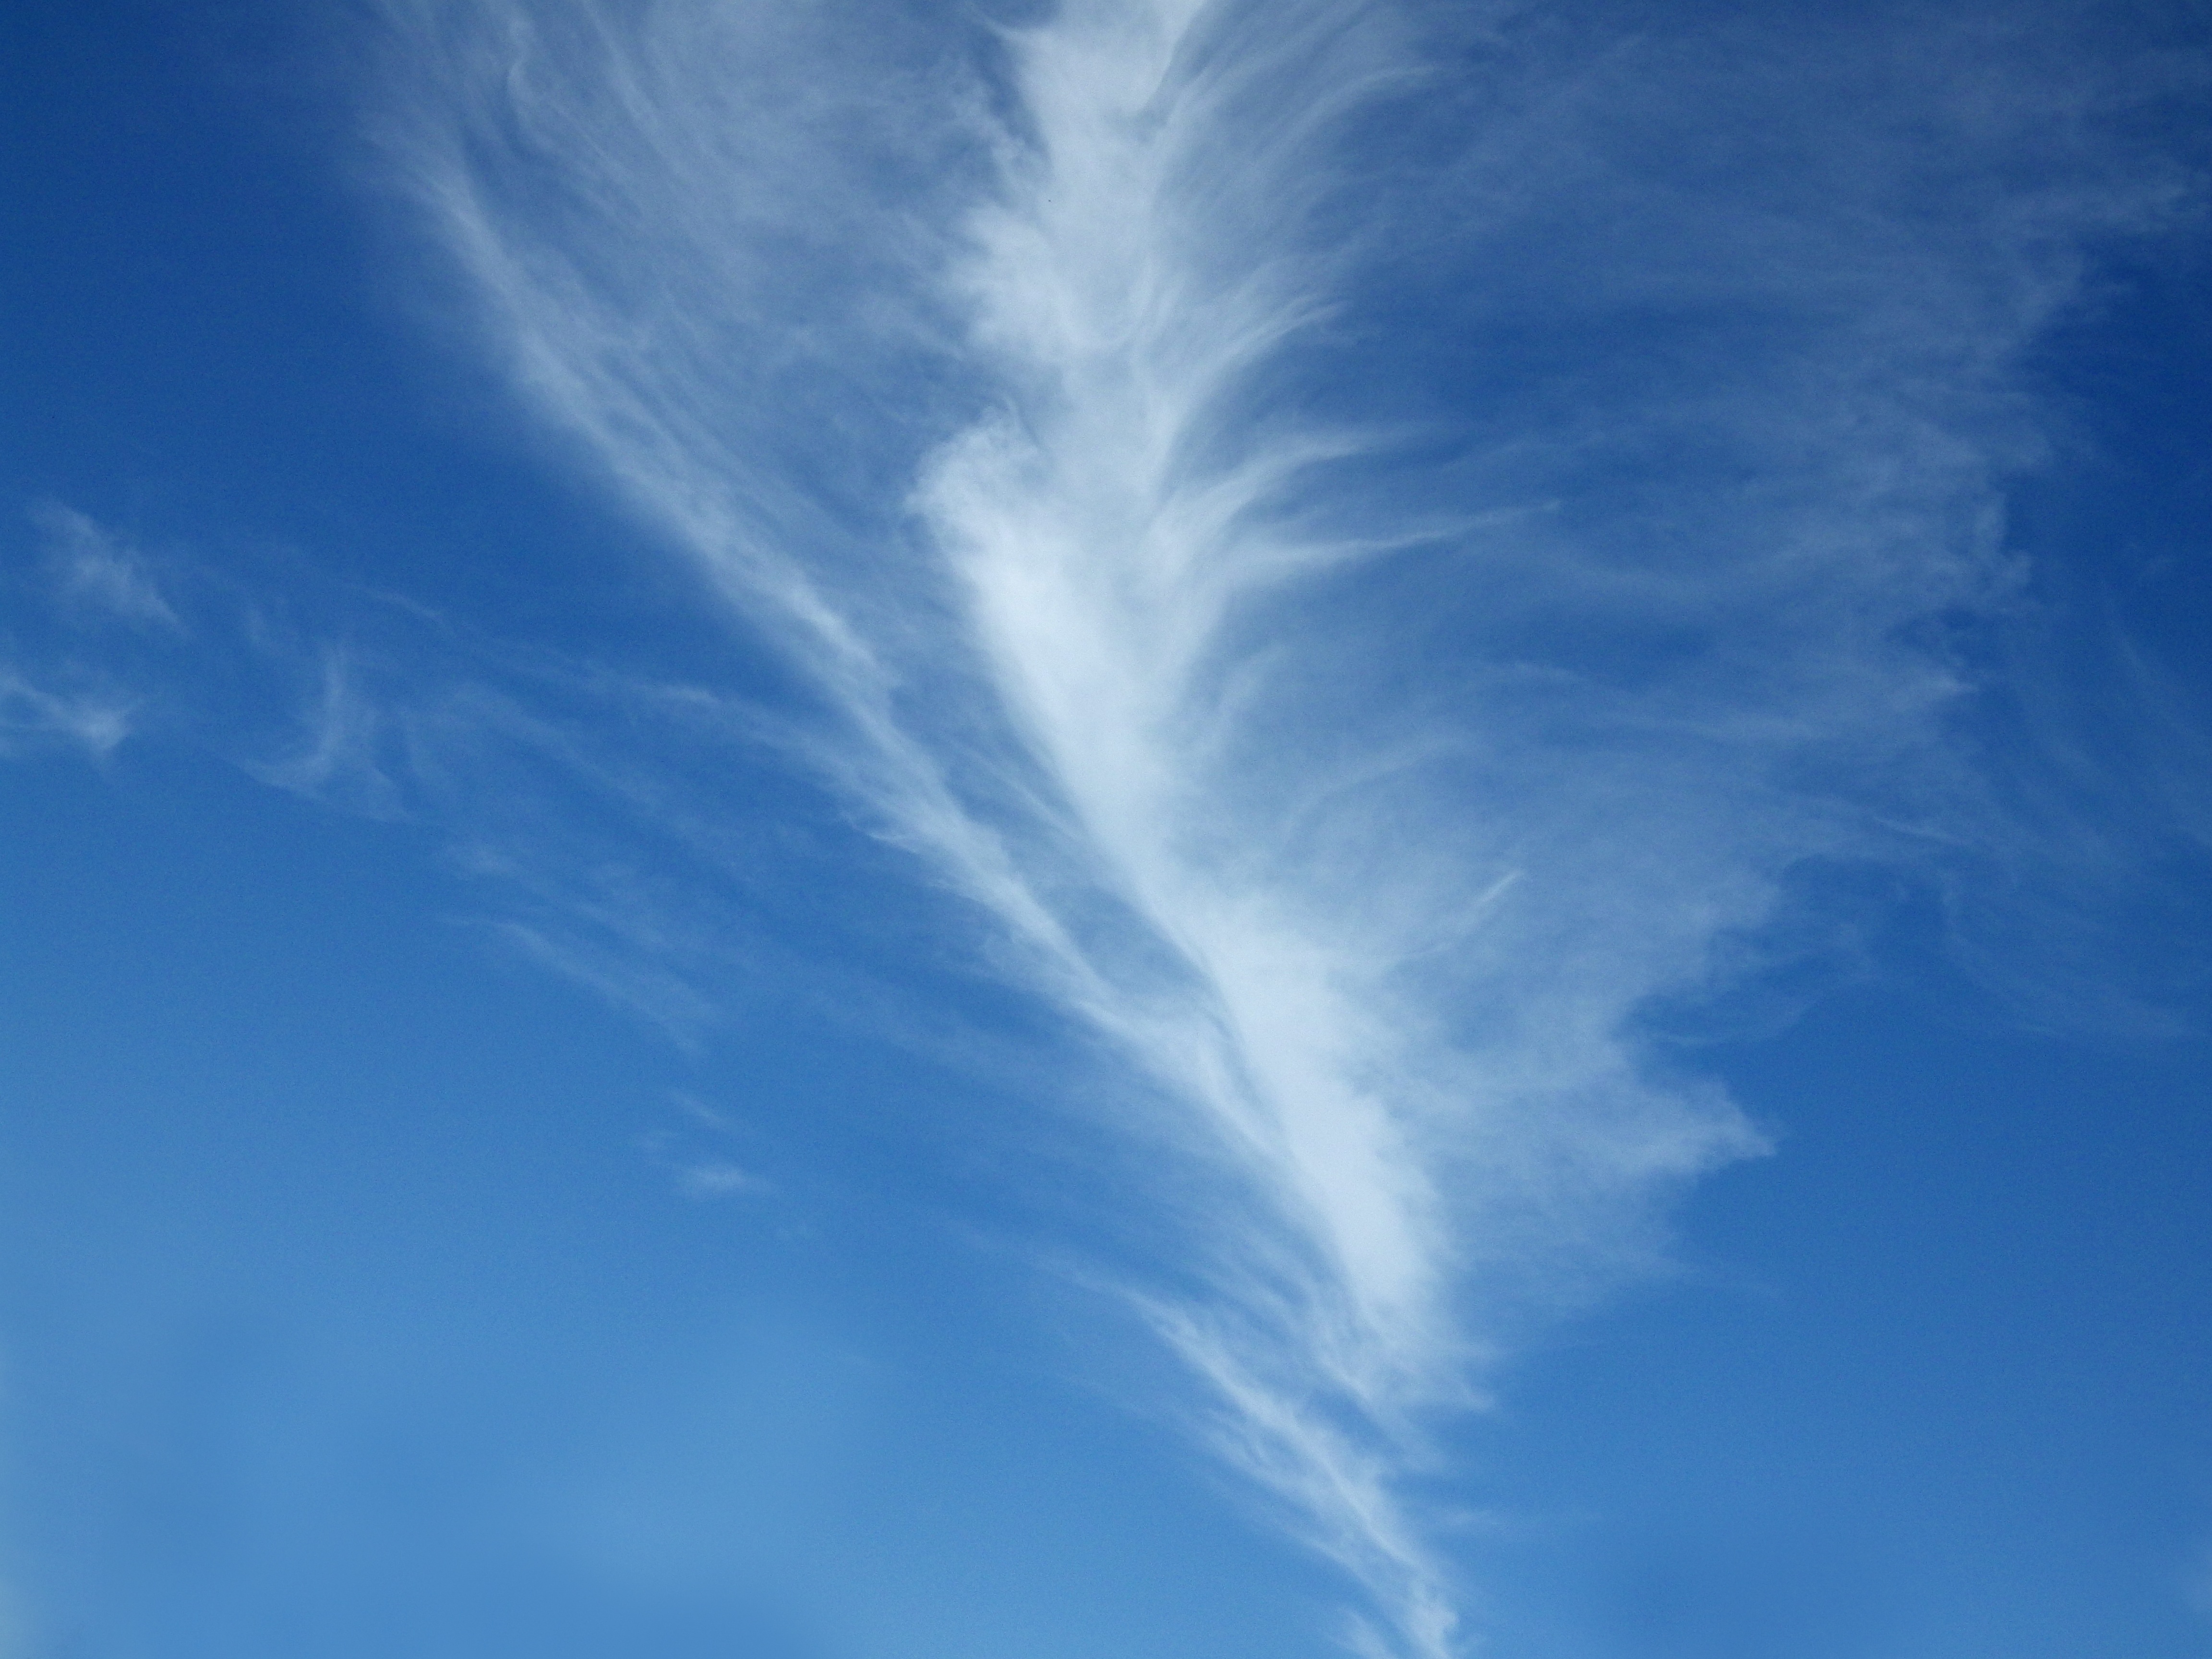
wing, cloud, sky, sunlight, wave, atmosphere, daytime, reflection, cumulus, blue, cloudscape, blue sky, clouds, cirrus, cloud formation, meteorological phenomenon, atmosphere of earth